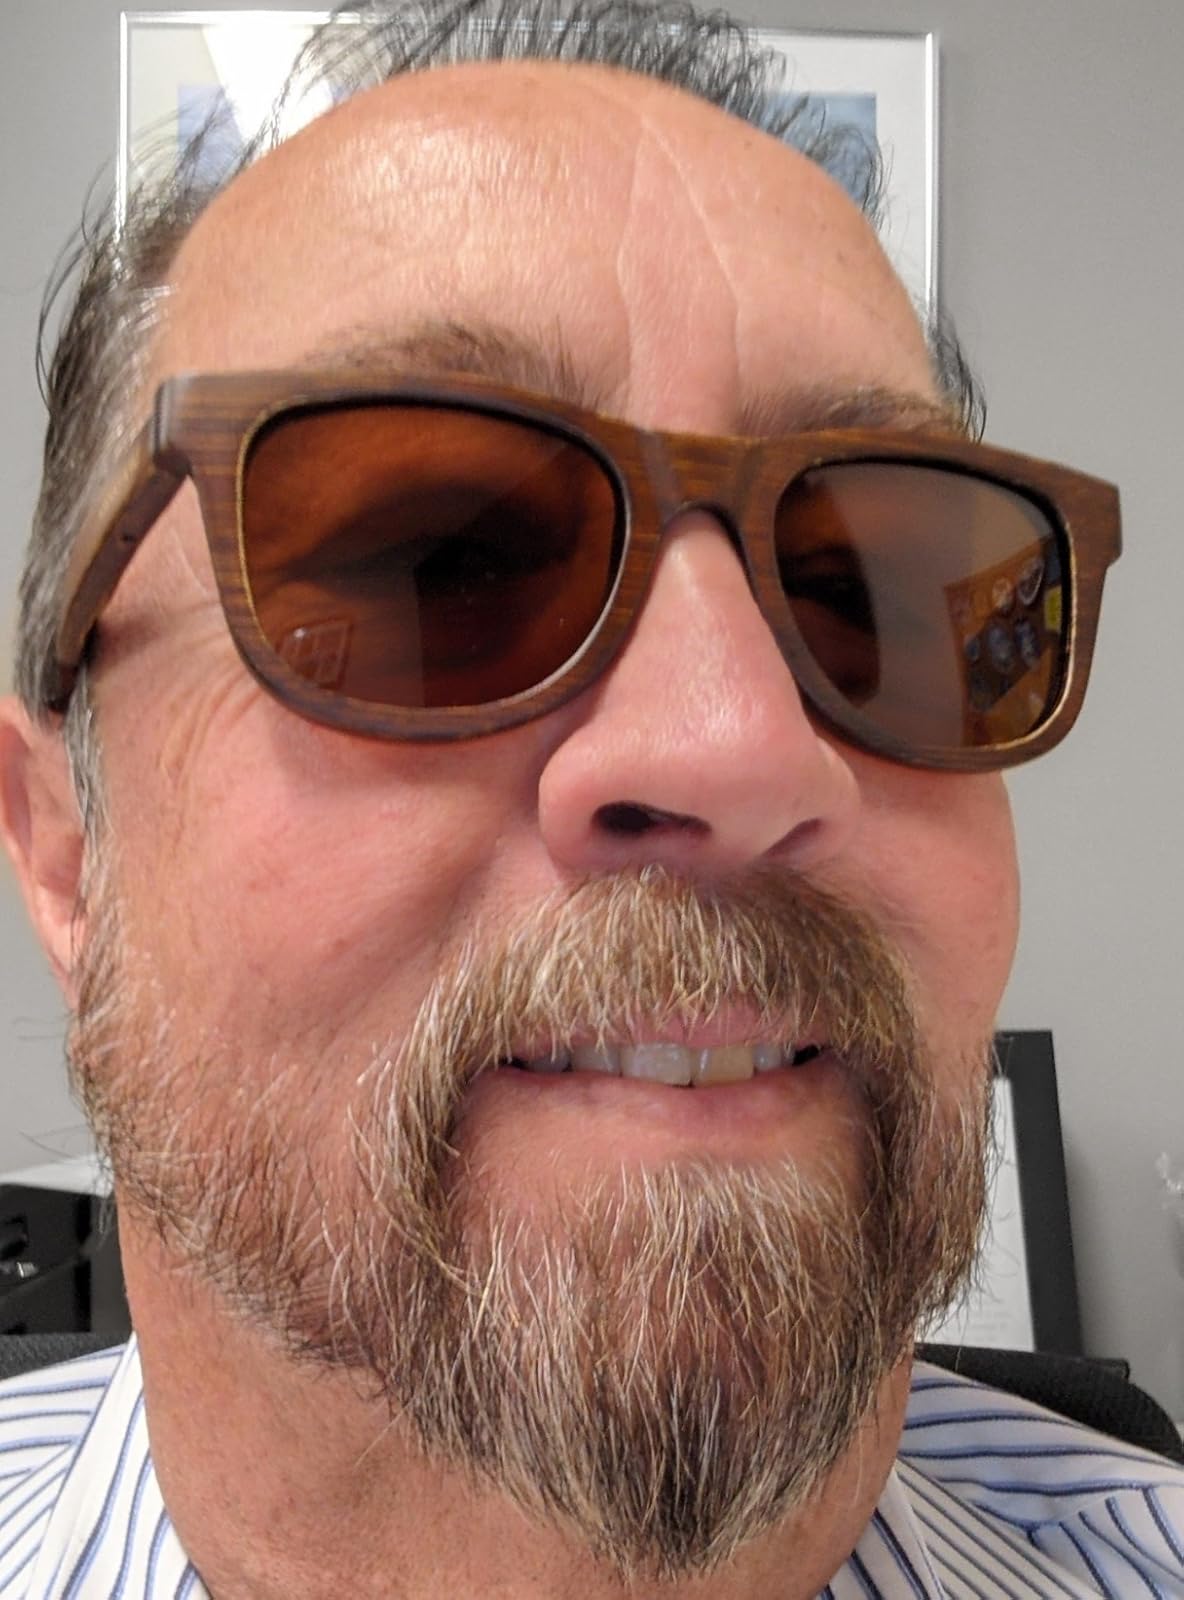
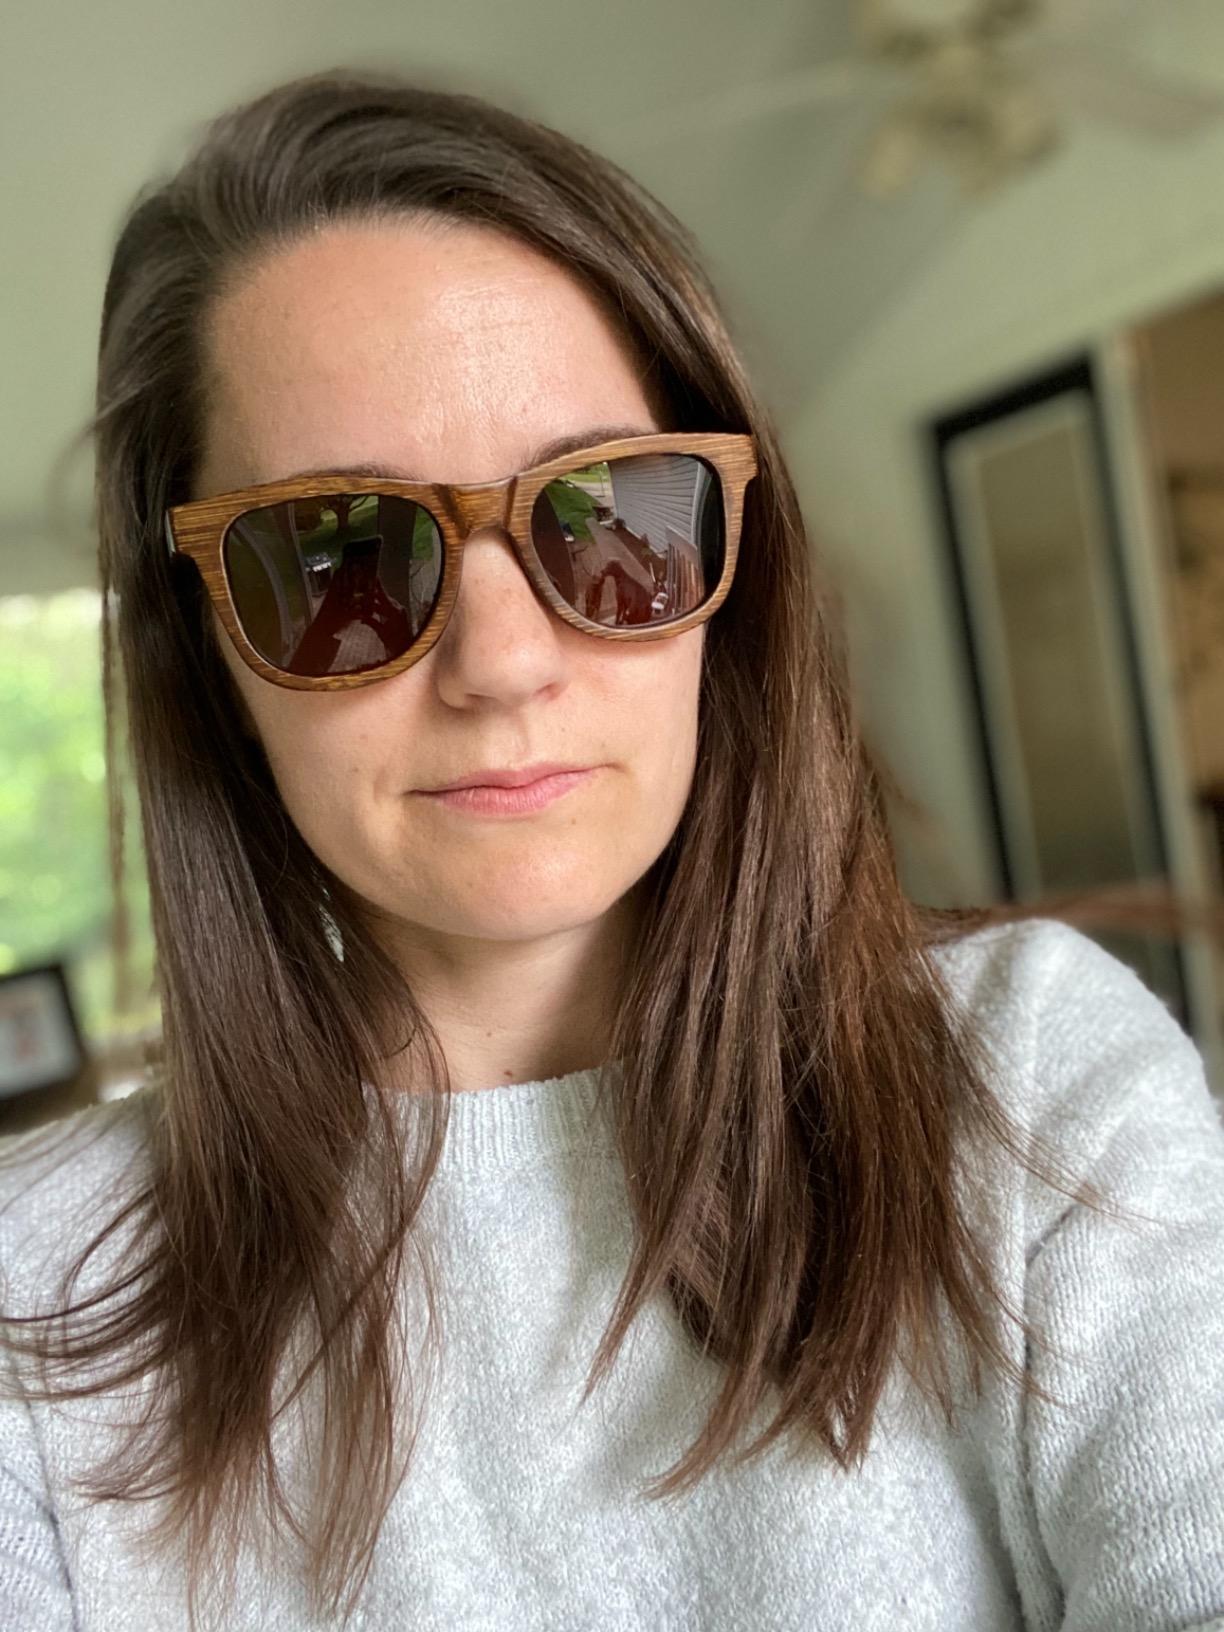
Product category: accessories_sunglasses
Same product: yes